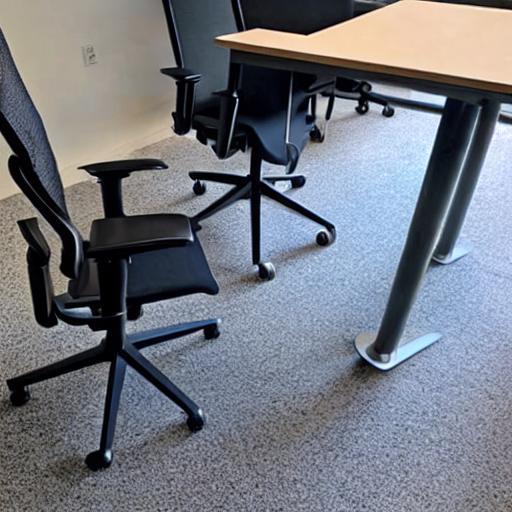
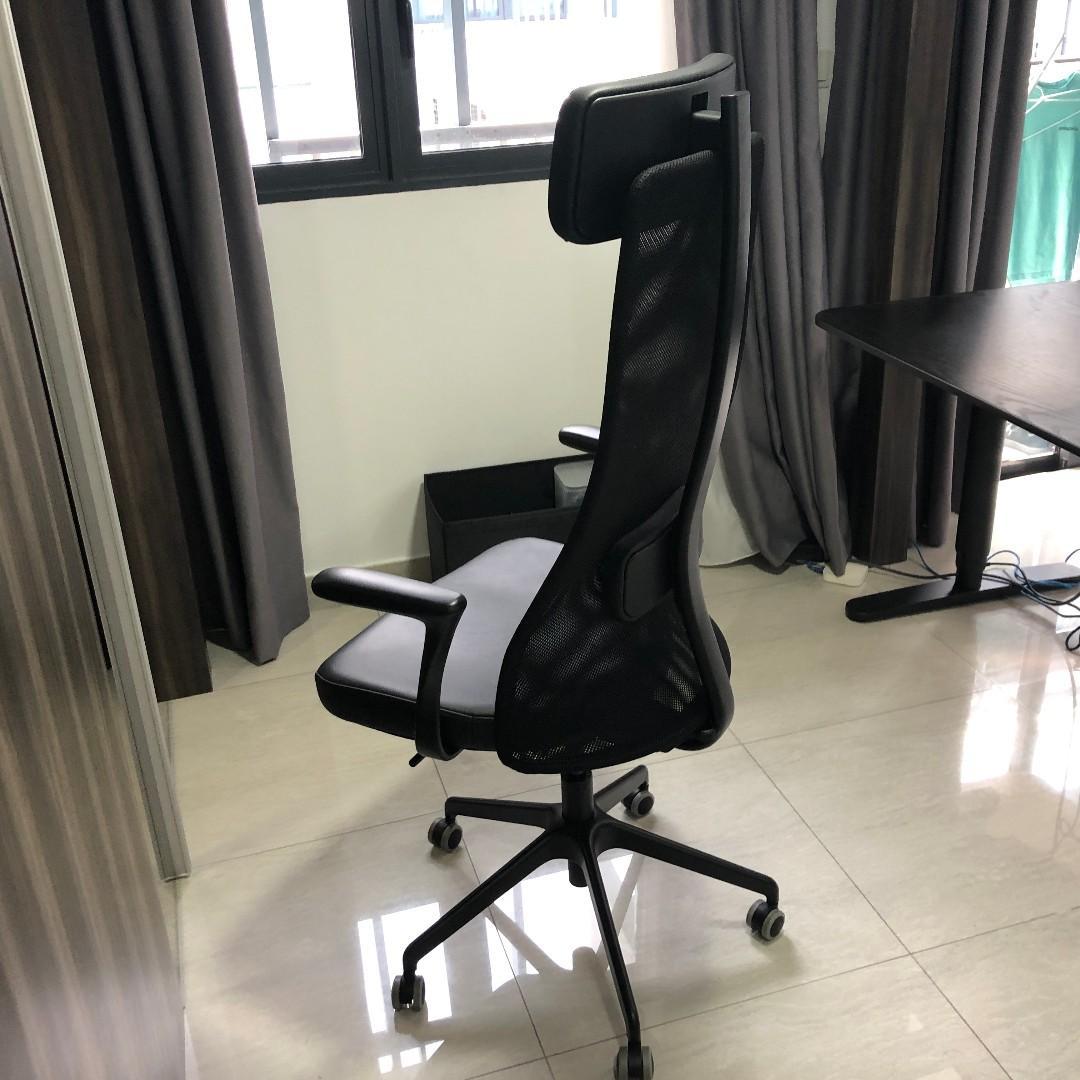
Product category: items_chair
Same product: no